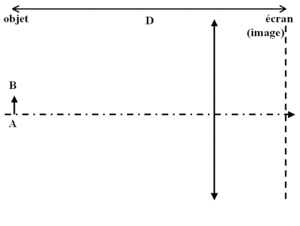
La méthode de Bessel est une méthode focométrique de détermination expérimentale de la focale d'une lentille convergente. Elle porte le nom de Friedrich Wilhelm Bessel, qui l'a publié en 1840.